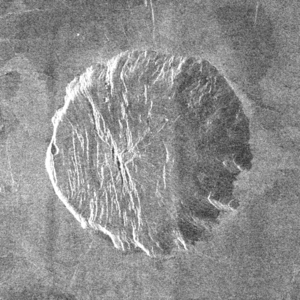
Le dôme de Nertus est un dôme situé sur Vénus dans le quadrangle de Metis Regio. Il a été nommé en référence à Nertus, déesse germanique/nordique de la végétation.